Hugh Low

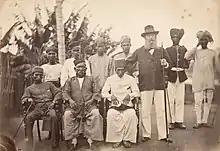
Group portrait with Hugh Low, the British resident of Perak, and two Malaysian rajas, local administrators in Perak and Larut, 1880 or 1881.

In his 12 years in Perak, Low firmly established a peaceful administration. He created a state council that included the principal Malay, Chinese and British leaders and was notably successful in making use of prominent local leaders at most levels of his administration. For example, he cultivated the friendship of mining magnate Kapitan China Chung Keng Quee who was his confidant. Other Chinese miners in Perak were persuaded to use modern British mining equipment by first having Ah Quee experiment with them. So close was this relationship that when Ah Quee was criticized in an article published in Harper's Magazine in 1891, Sir Hugh wrote a letter to the editor to set the record straight. He also worked closely with Raja Yusef (the Raja Muda) and Raja Dris (later Sultan Idris) to restore order, pay off the state's debt of 800,000 Straits Dollars, and re-establish confidence in the British Residential system.